Melbourne Formation

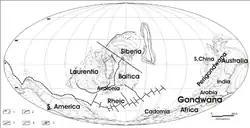
Paleogeography of the Early Silurian, 435 Ma

The Melbourne Formation, part of the Murrindindi Supergroup, is conformably overlain by the Humevale Formation and overlies the Yan Yean and Anderson Creek Formations. The formation comprises mainly thin-bedded siltstone and sandstones. Most beds show undisturbed Bouma sequences.